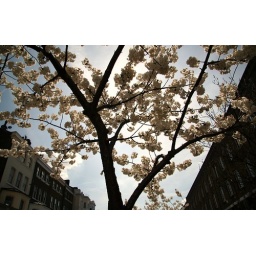
street tree in bloom